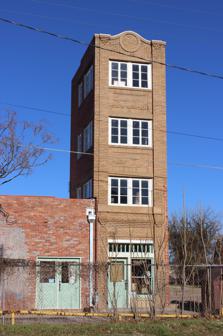
Building: World's littlest skyscraper
Country: United States of America
Year built: 1919
Building in Wichita Falls, Texas, US Newby–McMahon Building Photographed in January 2016 General information Type Mixed-use Location Wichita Falls, Texas , United States Coordinates 33°54′52″N 98°29′23″W / 33.9144°N 98.4897°W / 33.9144; -98.4897 Construction started 1919 Completed 1919 Opening 1919 Cost $200,000 (equivalent to $3,514,779 in 2023) Height Roof 12.2 m (40.0 ft) Technical details Floor count 4 habitable floors Floor area 40 m 2 (430 sq ft) Design and construction Architect(s) Michael Beards Structural engineer J. D. McMahon Main contractor J. D. McMahon Newby–McMahon Building U.S. Historic district Contributing property Part of Depot Square Historic District (Wichita Falls, Texas) ( ID03001552 ) Designated CP February 4, 2004 References The Newby-McMahon Building , commonly referred to as the World's littlest skyscraper , is a historic four-story building located at 511 7th Street (on the corner of Seventh and La Salle streets) in downtown Wichita Falls, Texas . It is a late Neoclassical style red brick and cast stone structure. It stands 40 ft (12 m) tall, and its exterior dimensions are 18 ft (5.5 m) deep and 10 ft (3.0 m) wide. Its interior dimensions are approximately 12 ft (3.7 m) by 9 ft (2.7 m), or approximately 108 sq ft (10.0 m 2 ). Steep, narrow, internal stairways leading to the upper floors occupy roughly 25% of the interior area. According to the legend, the result of a fraudulent investment scheme by a con artist , the Newby-McMahon Building was a source of great embarrassment to the city and its residents after its completion in 1919. During the 1920s, the building was featured in Robert Ripley 's Ripley's Believe It or Not! syndicated column as "the world's littlest skyscraper," a nickname that has stuck with it ever since. It is now part of the Depot Square Historic District of Wichita Falls, a Texas Historic Landmark . Background A large petroleum reservoir was discovered just west of the city of Burkburnett , a small town in Wichita County in 1912. Burkburnett and its surrounding communities became boomtowns , experiencing explosive growth of their populations and economies. By 1918, an estimated 20,000 new settlers had taken up residence around the lucrative oil field and many Wichita County residents had become wealthy virtually overnight. As people streamed into the local communities in search of high-paying jobs, the nearby city of Wichita Falls began to grow in importance. Though it initially lacked the infrastructure needed for this sudden increase in economic and industrial activity, Wichita Falls was a natural choice to serve as the local logistical hub, being the seat of Wichita County. Because office space was lacking, major stock transactions and mineral rights deals were conducted on street corners and in tents that served as makeshift headquarters for the new oil companies. Sensing an opportunity, J. D. McMahon proposed the construction of a skyscraper. With a proposed height of 480 feet (150 metres), the new building would be among the tallest in the world at that time. Proposal and blueprints The original structure, referred to as the Newby Building, is a single-story brick building located near the railroad depot in downtown Wichita Falls, constructed in 1906 by Augustus Newby (1855–1909), a director of the Wichita Falls and Oklahoma City Railway Company . The oil-rig construction firm of J. D. McMahon, a petroleum landman and structural engineer from Philadelphia , was one of seven tenants whose offices were based in the original Newby Building. According to local legend, when McMahon announced in 1919 that he would build a high-rise annex to the Newby Building as a solution to the newly wealthy city's urgent need for office space, investors were eager to invest in the project. McMahon collected $200,000 (equivalent to $3,514,779 in 2023) in investment capital from this group of naïve investors, promising to construct a high-rise office building across the street from the St. James Hotel. Supposedly, the key to McMahon's swindle, and his successful defense in the ensuing lawsuit , was that legal documents listed the height as 480" (inches) as opposed to 480' (feet). Investors did not seem to notice, and McMahon apparently never verbally stated that the actual height of the building would be 480 inches. Construction and ensuing legal battle McMahon used his own construction crews to build the McMahon Building on the small, unused piece of property next to the Newby Building, without obtaining prior consent from the owner of the property, who lived in Oklahoma . According to legend, investors brought a lawsuit against McMahon over the size of the building, but to their dismay, the real estate and construction deal was declared legally binding by a local judge. They did recover a small portion of their investment from the elevator company, which refused to honor the contract after learning how small the building was. No stairway was installed in the building upon its initial completion, as none was included in the original blueprints. Rather, a ladder was employed to gain access to the upper three floors. By the time construction was complete, McMahon had left Wichita Falls and perhaps Texas, taking with him the balance of the investors' money. Early occupancy and subsequent abandonment Upon its completion and opening in 1919, the Newby-McMahon Building was an immediate source of great embarrassment to the city and its residents. The ground floor had six desks representing the six different companies that occupied the building as its original tenants. Throughout most of the 1920s, the building housed only two firms. During the 1920s, it was featured in Robert Ripley's Ripley's Believe It or Not! syndicated column as "the world's littlest skyscraper", which is a name that has stuck with it ever since. The oil industry ultimately proved to be a resource curse to Wichita Falls, and the Texas oil boom ended only a few years later. The building was vacated, boarded up, and virtually forgotten in 1929 as the Great Depression struck North Texas and office space became relatively inexpensive to lease or purchase. A fire gutted the building in 1931, rendering it unusable for several years. After the Great Depression, the building housed a succession of tenants, including barber shops and cafés. The building changed hands many times and was scheduled for demolition on several occasions, but escaped this fate apparently because a sufficient number of local residents came to its defense. It was eventually deeded to the city of Wichita Falls. As the building continued to deteriorate, in 1986 the city gave the building to the Wichita County Heritage Society (WCHS), with the hope that it would eventually be restored, making it a viable part of the Depot Square Historic District Purchase and renovation The Newby-McMahon Building and the "Hello Again!" storefront in October 2015 Plaque attached to the Newby-McMahon Building, also known as the "world's littlest skyscraper". This plaque refers to the one-story brick building adjacent to the "skyscraper" which was completed in 1906; the "skyscraper" itself was completed in 1919. By 1999, the Newby-McMahon Building had proved to be an excessive burden on the limited capital reserves of the WCHS. The following year, the city council hired the local architectural firm of Bundy, Young, Sims & Potter to stabilize the crumbling structure, amid steadily growing talk of demolishing the building. Dick Bundy and his partners became fascinated with the history and legacy of the building; they arranged a partnership with Marvin Groves Electric, another local business, to purchase the building. In December 2000, the city council voted to allow the WCHS to sell the building to Marvin Groves for $3,748 (equivalent to $6,631 in 2023). On June 11, 2003, a storm swept through Wichita Falls, bringing gusts of wind as strong as 97 miles per hour (156 km/h). A 15-foot (4.6 m) section of brick wall from the McMahon Building complex was knocked down. The damage from this storm was repaired, but full restoration of the building and the adjacent Newby Building was delayed until late 2005. In June of that year, the City Council granted $25,000 (equivalent to $39,002 in 2023) in funds from the city's tax increment financing fund, to be invested in the restoration of the McMahon Building. Restoration of the building is estimated to have cost more than $254,000 (equivalent to $396,256 in 2023), the remainder of which was paid by the owners (Bundy, Young, Sims & Potter, Inc., and Marvin Groves Electric). Current status After its renovation, the building was home to an antiques dealership, the Antique Wood, which opened in 2006 on the ground floor. Since 2013, a furniture and home décor consignment boutique by the name of "Hello Again!" has occupied the building. The Newby-McMahon Building has never met the criteria for the definition of a skyscraper , nor even that of a " high-rise " building. Having survived tornadoes, a fire, and decades of neglect, the building is currently part of the Depot Square Historic District of Wichita Falls. It has been declared a Texas Historic Landmark and is listed on the National Register of Historic Places . The building attracts visitors from around the world. The building is among several historic buildings featured in the documentary film Wichita Falls: The Future of Our Past , a retrospective analysis of the city's architectural past produced in 2006 by Barry Levy, a public information officer with the city of Wichita Falls. See also Texas portal History of the tallest buildings in the world Skyscraper Index References